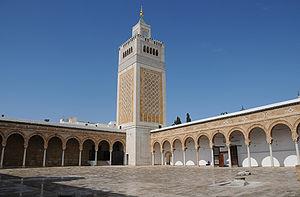
Le minaret melikite de la mosquée Zitouna à Tunis
Olive de Palerme, sainte Olivia ou sainte Olive, née vers 448 à Palerme et morte le 10 juin 463 à Tunis, est une sainte martyre légendaire, fêtée le 10 juin.
Cette liste des monuments classés du gouvernorat de Tunis est une liste des monuments historiques et archéologiques protégés et classés du gouvernorat de Tunis établie par l'Institut national du patrimoine de Tunisie.
La mosquée Zitouna, ou mosquée de l'olivier, est la principale mosquée de la médina de Tunis.